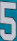
Number: 5